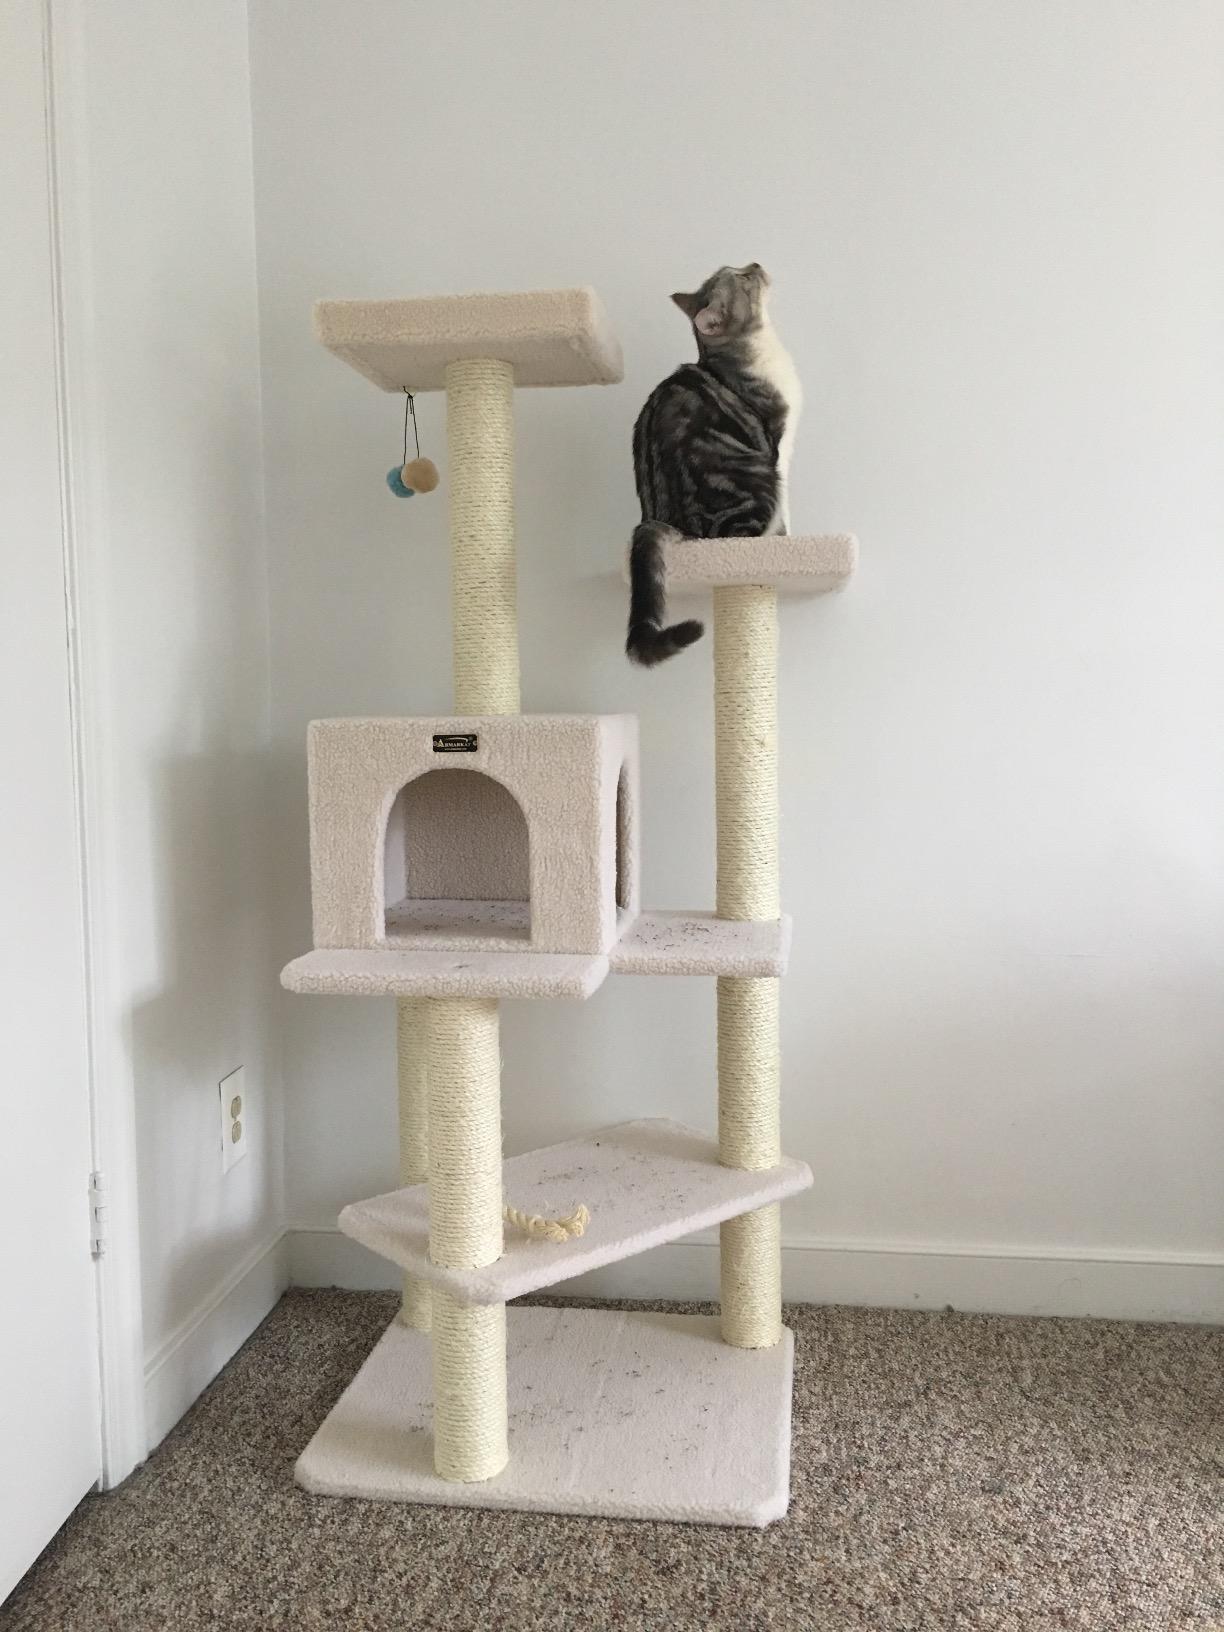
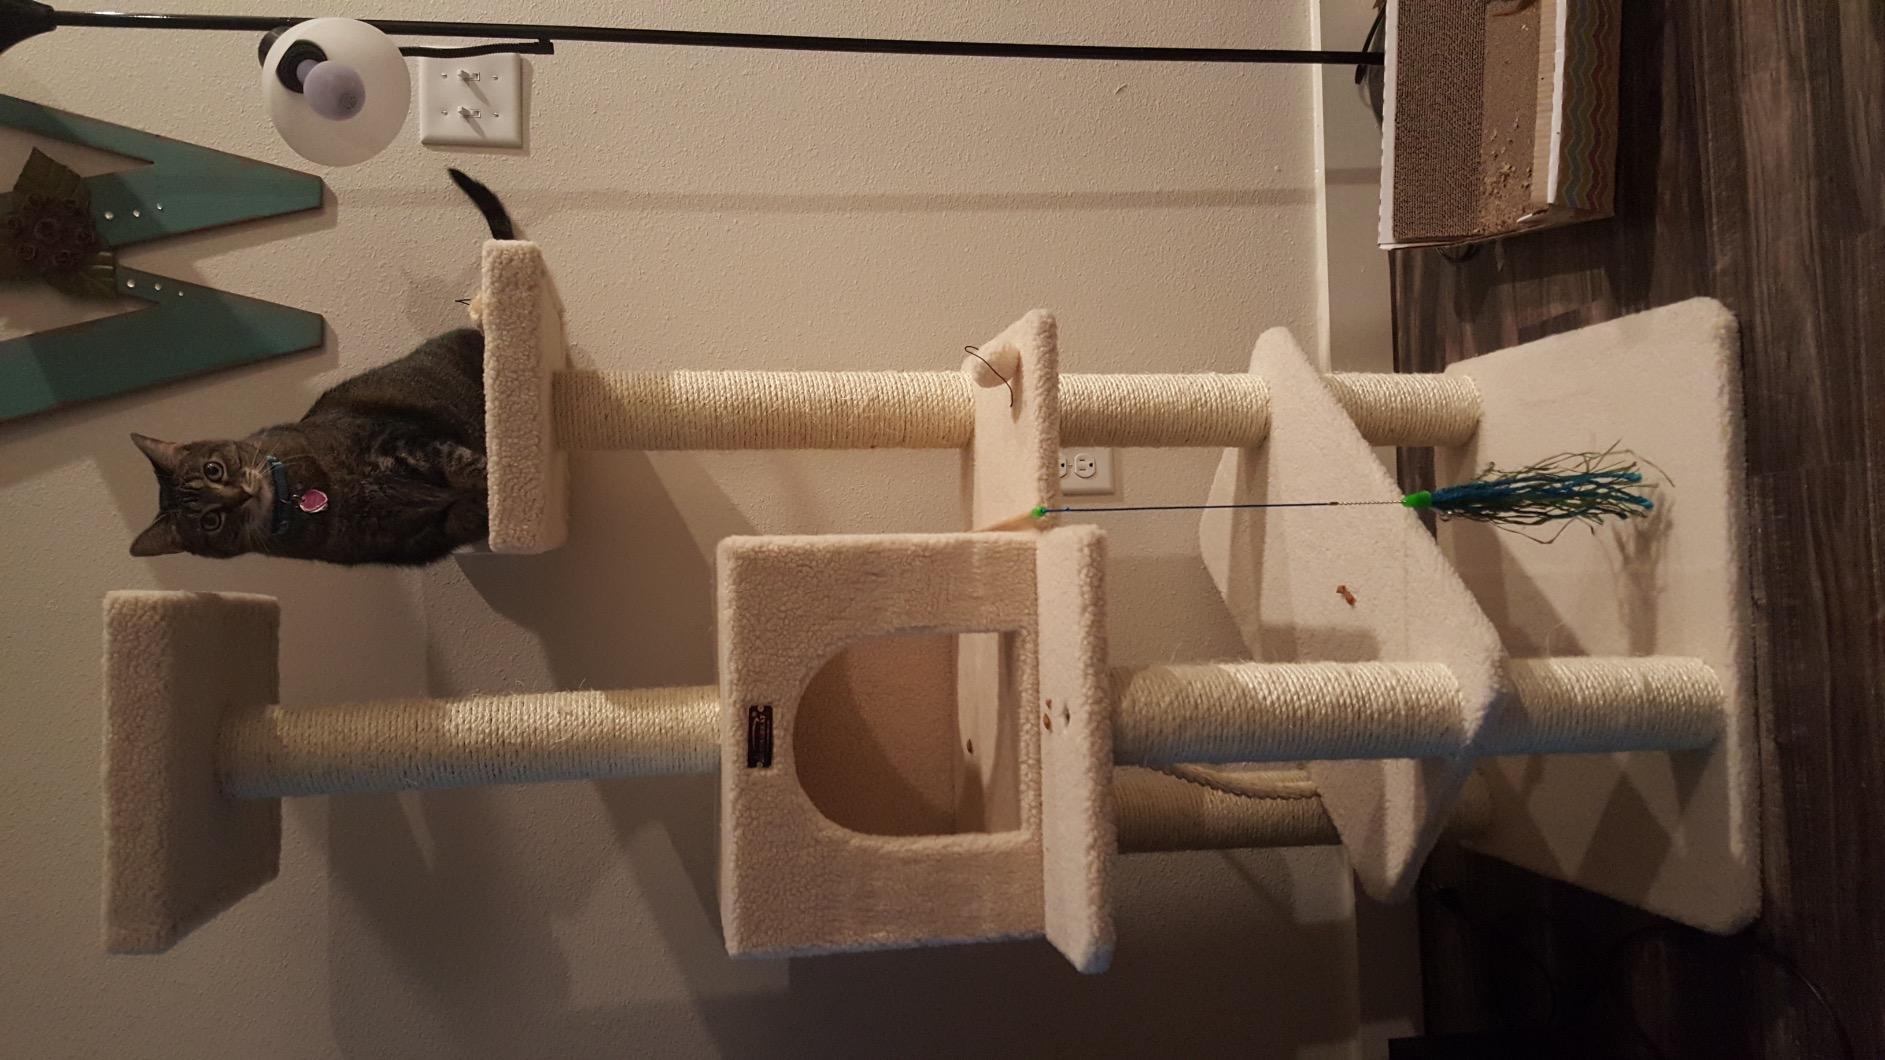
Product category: items_cat tree
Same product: yes